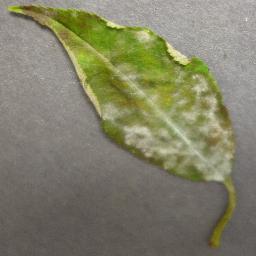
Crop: cherry
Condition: (including_sour)_powdery_mildew